The Wrong Missy

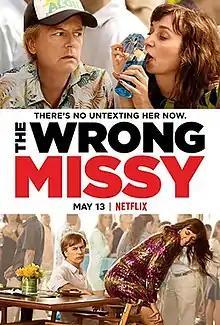
Promotional poster

The Wrong Missy is a 2020 American romantic comedy film directed by Tyler Spindel which was produced by Happy Madison Productions. With a screenplay by Chris Pappas and Kevin Barnett, the film stars David Spade as a recently single businessman who accidentally invites a woman (Lauren Lapkus) with whom he had a horrible first date to a corporate retreat after a case of mistaken identity.